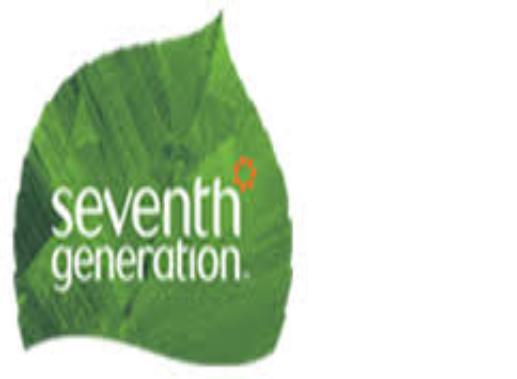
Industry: Necessities